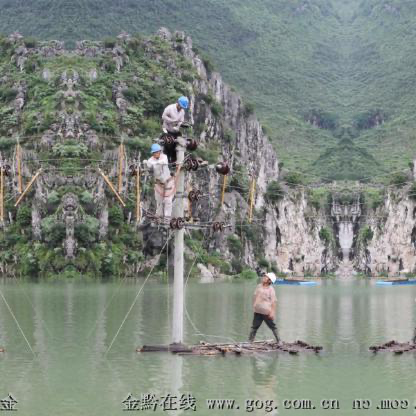
Objects in the image:
label: helmet
label: helmet
label: helmet